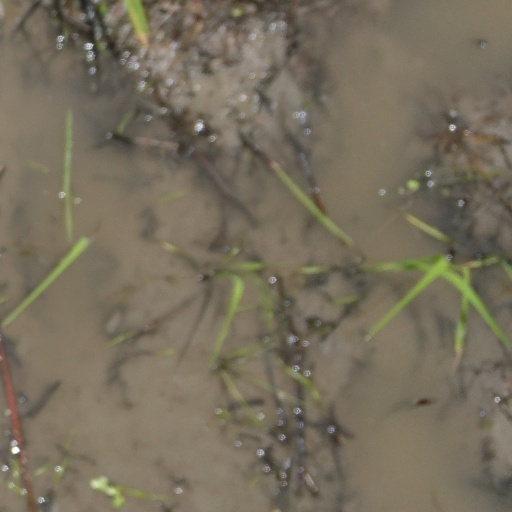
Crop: rice